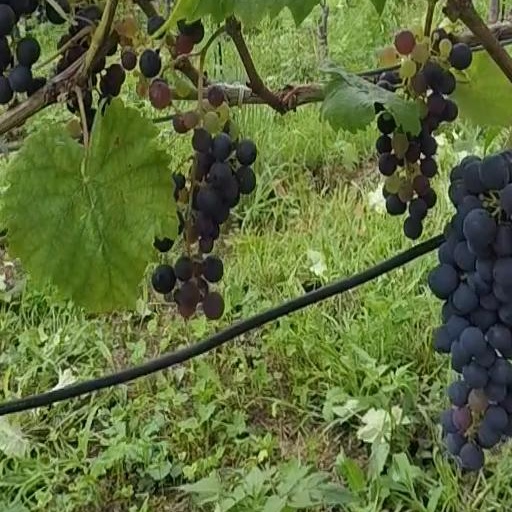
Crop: grape